Battle of Helm's Deep

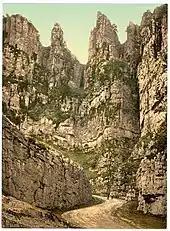
Helm's Deep is based on Cheddar Gorge, a steep-sided limestone valley in South West England, seen here in the 1890s

Helm's Deep was a valley in the north-western White Mountains of Middle-earth. Helm's Deep, with its fortress the Hornburg, becomes the refuge of some of the army of Rohan, the Rohirrim, under King Théoden, from assault by the forces of Saruman. Although Théoden says that "the Hornburg has never fallen to assault," in the battle a massive army of Uruk-hai and Dunlendings sent by Saruman almost overwhelms the defences. Saruman's Orcs breach the fortress wall that blocks the valley by setting off an explosion in a culvert; Aragorn names it "Saruman's devilry" and "the fire of Orthanc"; the critic Tom Shippey calls it "a kind of gunpowder". The defenders hold out in the fortress until dawn, when Théoden and Aragorn lead a cavalry charge that drives the Orcs from the fortress. They are surprised to see the valley to the enemy's rear blocked by a forest of tree-like Huorns that have walked from Fangorn in the night. On the side of the valley are relieving forces assembled by Gandalf and Erkenbrand, a Rohirrim leader. These attack, driving the Orcs into the angry Huorn forest, from which the Orcs never emerge; the Huorns bury the Orcs' bodies in an earthen mound known as "Death's Down".